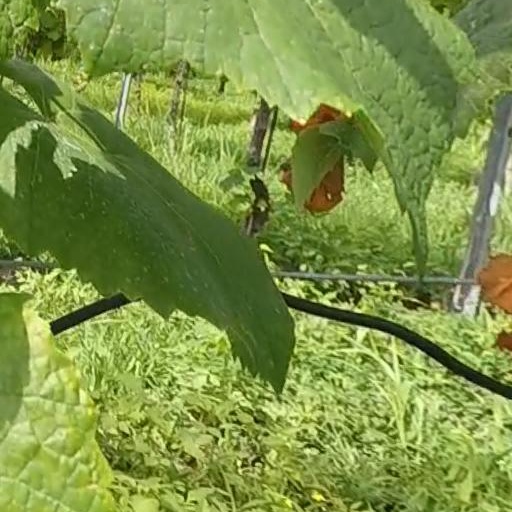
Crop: grape